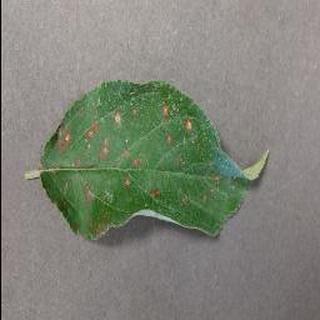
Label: apple_cedar_apple_rust